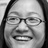
Emotion: happy